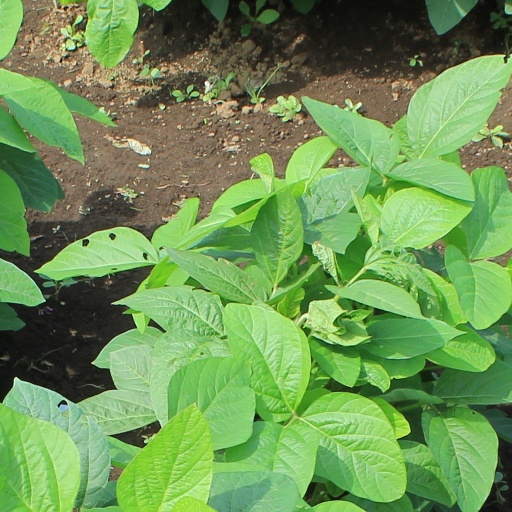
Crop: soybean